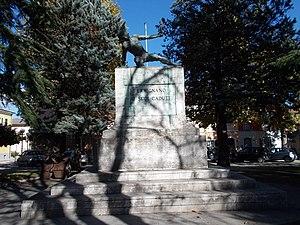
Le Monument aux Morts
Fermignano est une commune italienne d'environ 8 400 habitants, située dans la province de Pesaro et Urbino, dans la région des Marches, en Italie centrale.